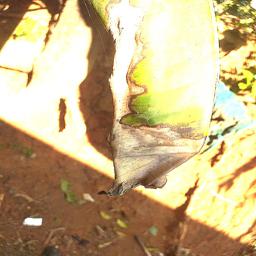
Label: MALBHOG LEAF